List of African-American mathematicians

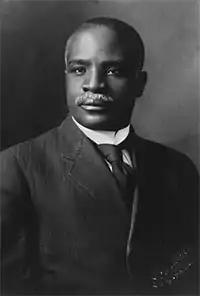
Kelly Miller

This list includes Wikipedia articles for people from the African diaspora who have postgraduate degrees in mathematics or statistics, have worked in mathematics, or are known for mathematical accomplishments in the United States (African-Americans). The list is grouped by the time the person's first degree in mathematics was awarded, or when they began their work in mathematics. Individuals are listed alphabetically within time periods. PhDs in mathematics education are included.